Circular Quay railway station

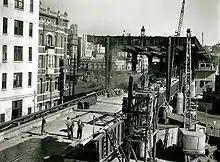
Circular Quay railway station and the Cahill Expressway under construction in 1955. Workmen can be seen standing on the viaduct leading into and through the station, which was completed the previous year in 1954.

Circular Quay is an area of historical significance for Sydney, as it was for a long time the central harbour of a settlement which relied on shipping for its connection to the outside world. By the 20th century, ferry commuter wharves began to eclipse commercial shipping wharves as the dominant feature of the Quay area. The area became a transport hub as it served as the terminus of both ferry and tram services.